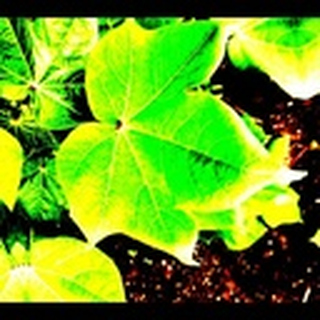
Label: healthy_cotton